Rowing at the 1908 Summer Olympics – Men's eight

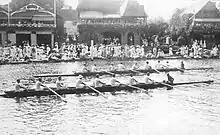
Quarterfinal 2: Leander (on the outside) vs. Hungary

The men's eight was one of four rowing events on the Rowing at the 1908 Summer Olympics programme. Nations could enter up to two boats (total of 16 rowers and 2 coxswains). Six boats from five nations competed. The event was won by Leander Club, one of the two British boats. The silver medal went to the Belgian team from Royal Club Nautique de Gand. Bronze medals were awarded to the two semifinal losers; Argonaut Rowing Club of Canada had been defeated by Leander while Britain's second boat, from Cambridge University Boat Club, lost to the Belgians.